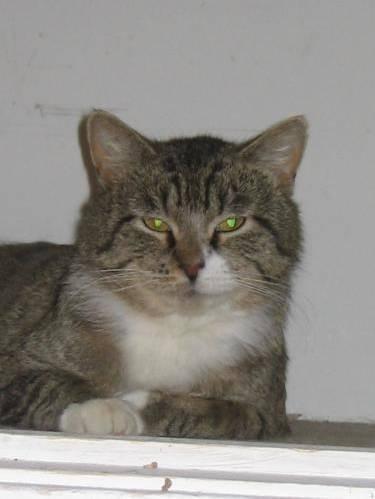
cat